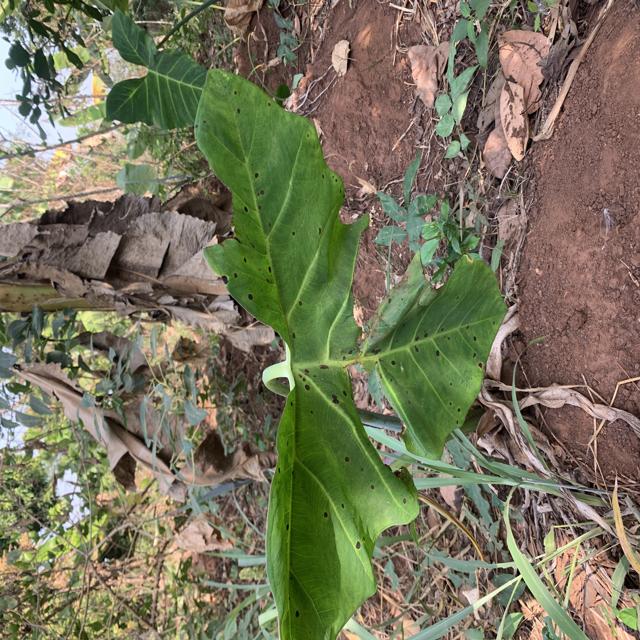
Label: Healthy